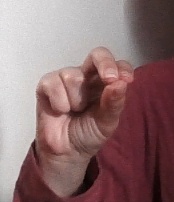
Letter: gaaf